Lothal

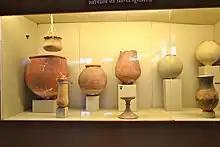
Pottery from Lothal

Before the arrival of Harappan people (c. 3000 BCE), Lothal was a small village next to the river providing access to the mainland from the Gulf of Khambhat. The indigenous people maintained a prosperous economy, attested by the discovery of copper objects, beads and semi-precious stones. Ceramic wares were of fine clay and smooth, micaceous red surface. A new technique of firing pottery under partly oxidising and reducing conditions was improved by them—designated black-and-red ware, to the micaceous Red Ware. Harappans were attracted to Lothal for its sheltered harbour, rich cotton and rice-growing environment and bead-making industry. The beads and gems of Lothal were in great demand in the west. The settlers lived peacefully with the Red Ware people, who adopted their lifestyle, evidenced from the flourishing trade and changing working techniques. Harappans began producing the indigenous ceramic goods, adopting the manner from the natives.